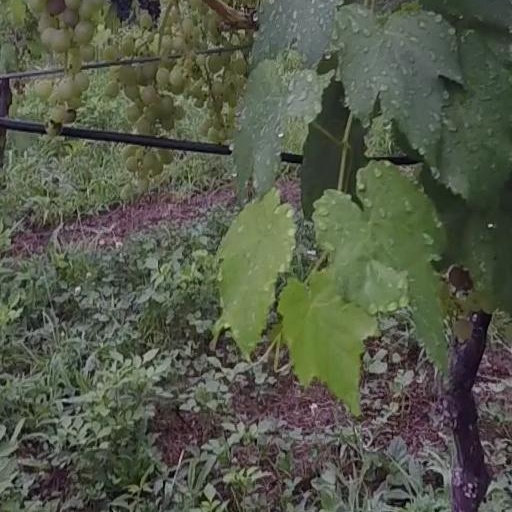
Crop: grape